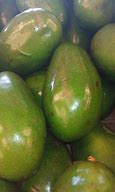
Label: Avocado